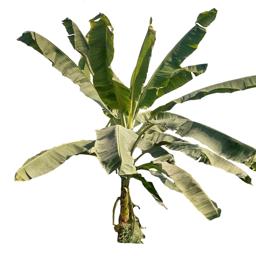
Label: MALBHOG LEAF